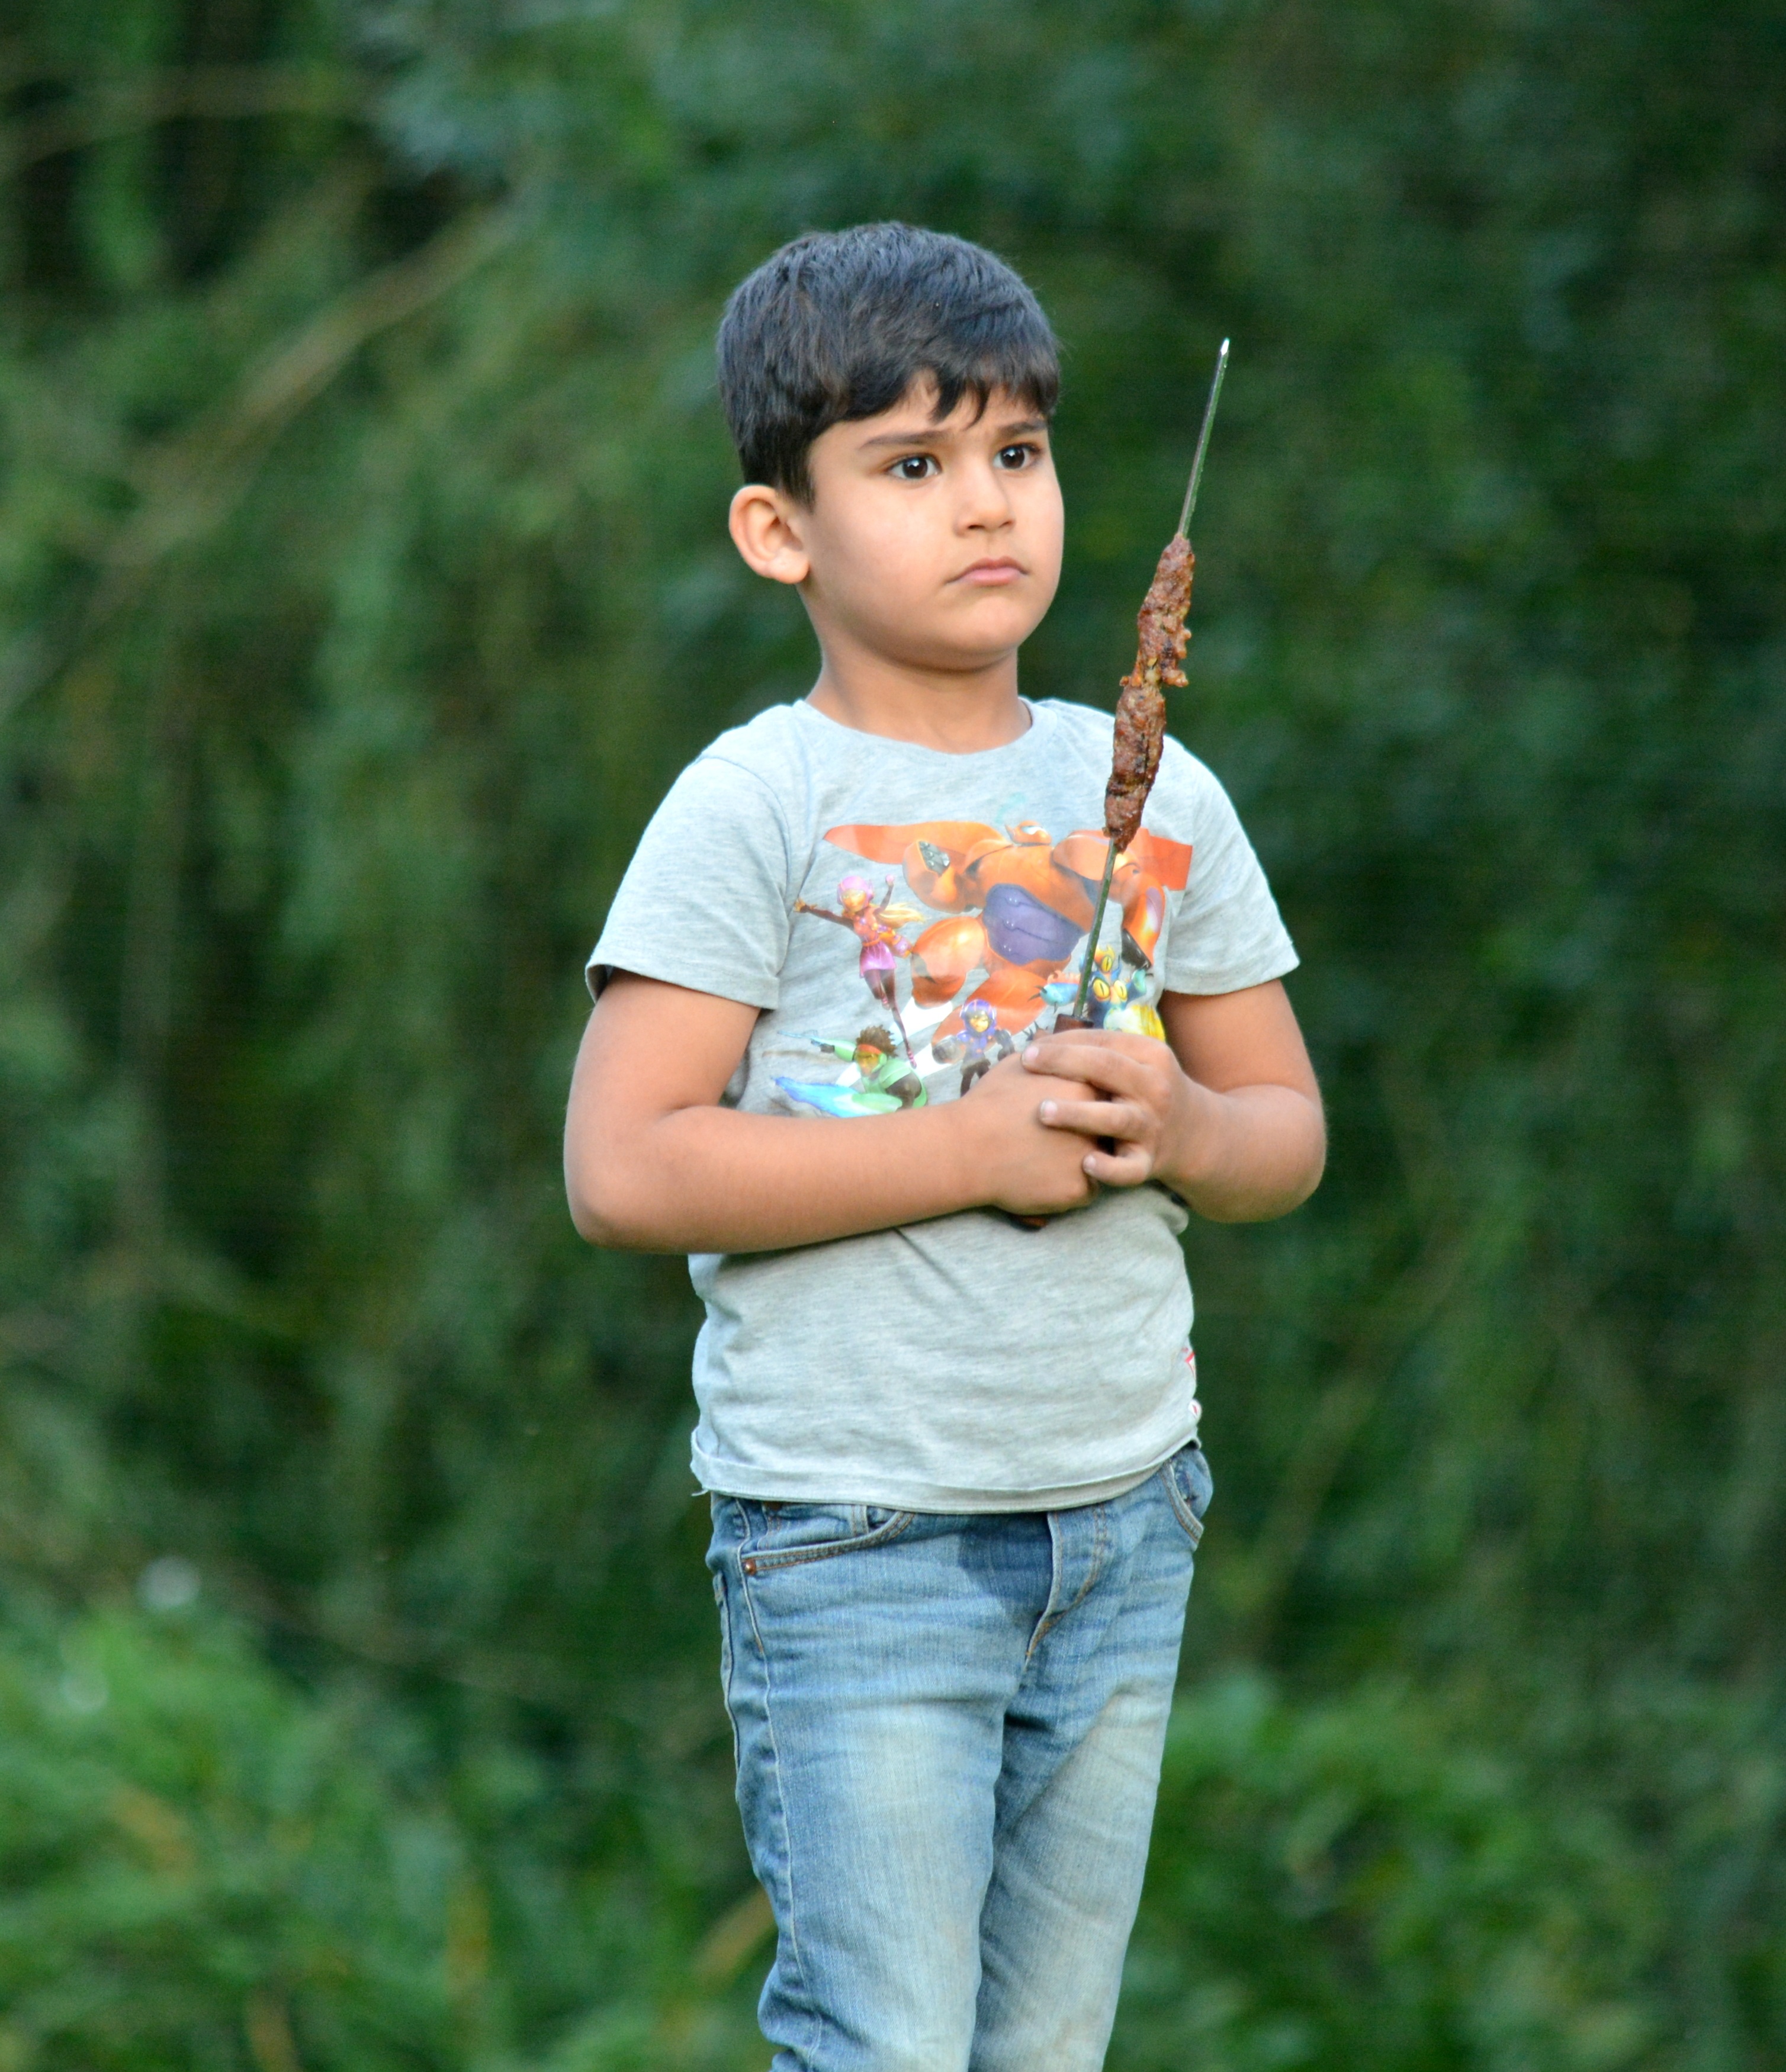
grass, person, people, play, boy, male, child, religious, toddler, rotisserie spit, devoutly, portrait photography